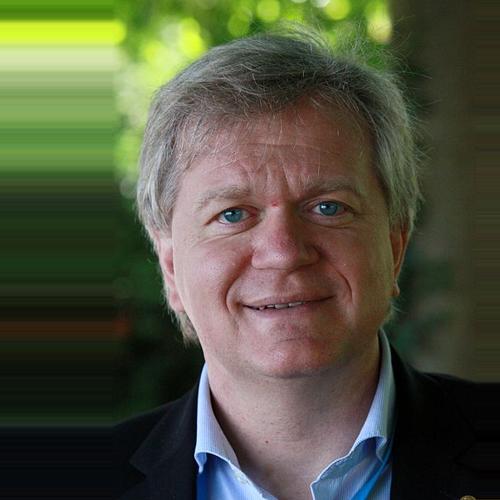
Age: 44